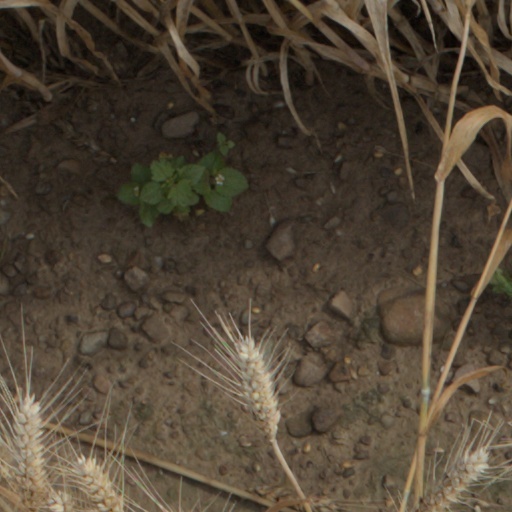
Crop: wheat